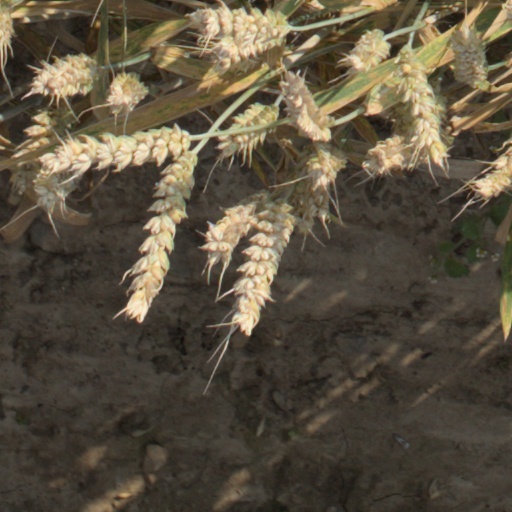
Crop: wheat